The Secret Garden (TV series)

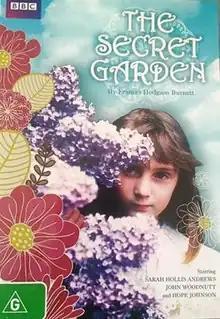
DVD cover

The Secret Garden is a 1975 British television adaptation of Frances Hodgson Burnett's 1911 novel of the same name. Adapted, produced and directed by Dorothea Brooking, it was first broadcast on BBC 1 in seven 30-minute episodes. This is the only BBC adaptation of the novel known to exist in its entirety. The 1952 adaptation is missing all eight episodes and the 1960 adaptation is missing three of its eight episodes.